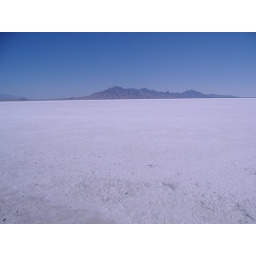
A view from the highway at the Bonneyville Salt Flats, the races take place 7 miles out toward the mountain in the background.